Jordan Walden

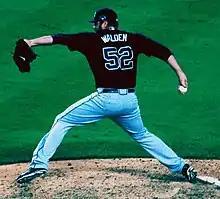
Walden pitching in 2013 NLDS game.

On November 30, 2012, the Angels traded Walden to the Atlanta Braves in exchange for pitcher Tommy Hanson. He pitched 47 innings, with a 4–3 win–loss record, 3.45 ERA, and 54 strikeouts during the 2013 season. Walden agreed to a one-year contract for the 2014 season, worth $1.49 million.